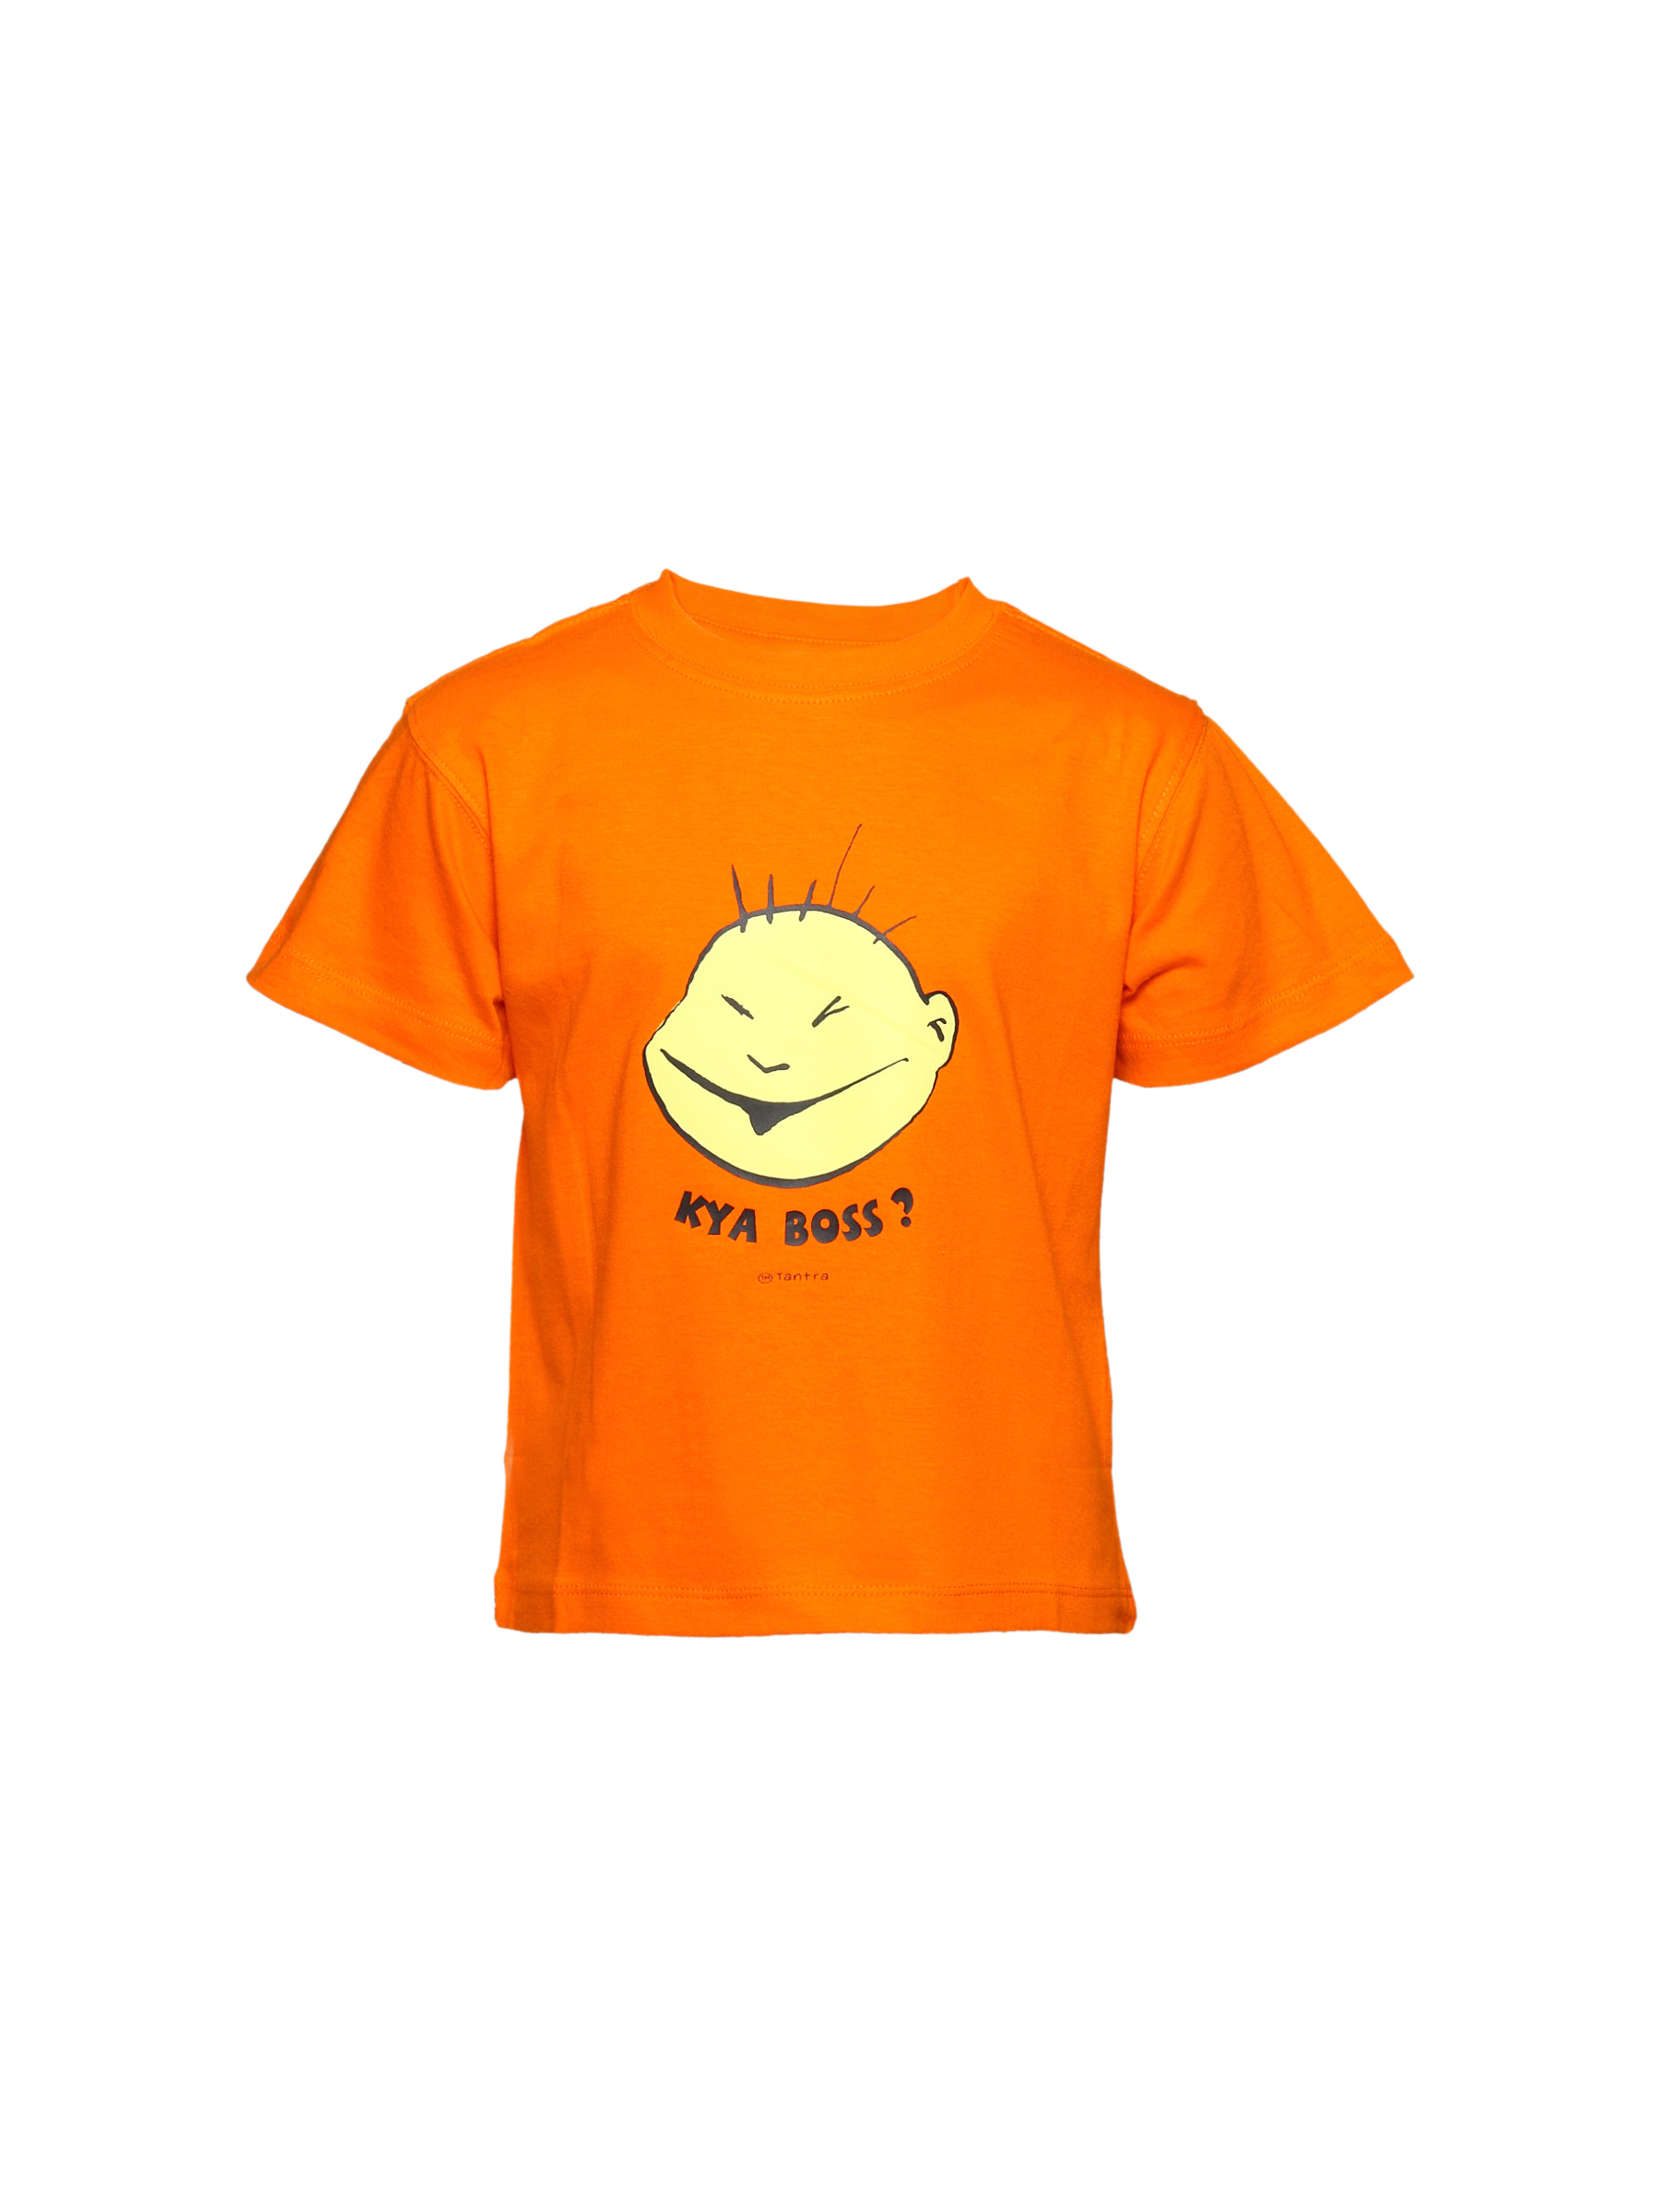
Tantra Kid's Men Kya Boss Orange Kidswear
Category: Apparel / Topwear / Tshirts
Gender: Men
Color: Orange
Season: Summer 2011
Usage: Casual